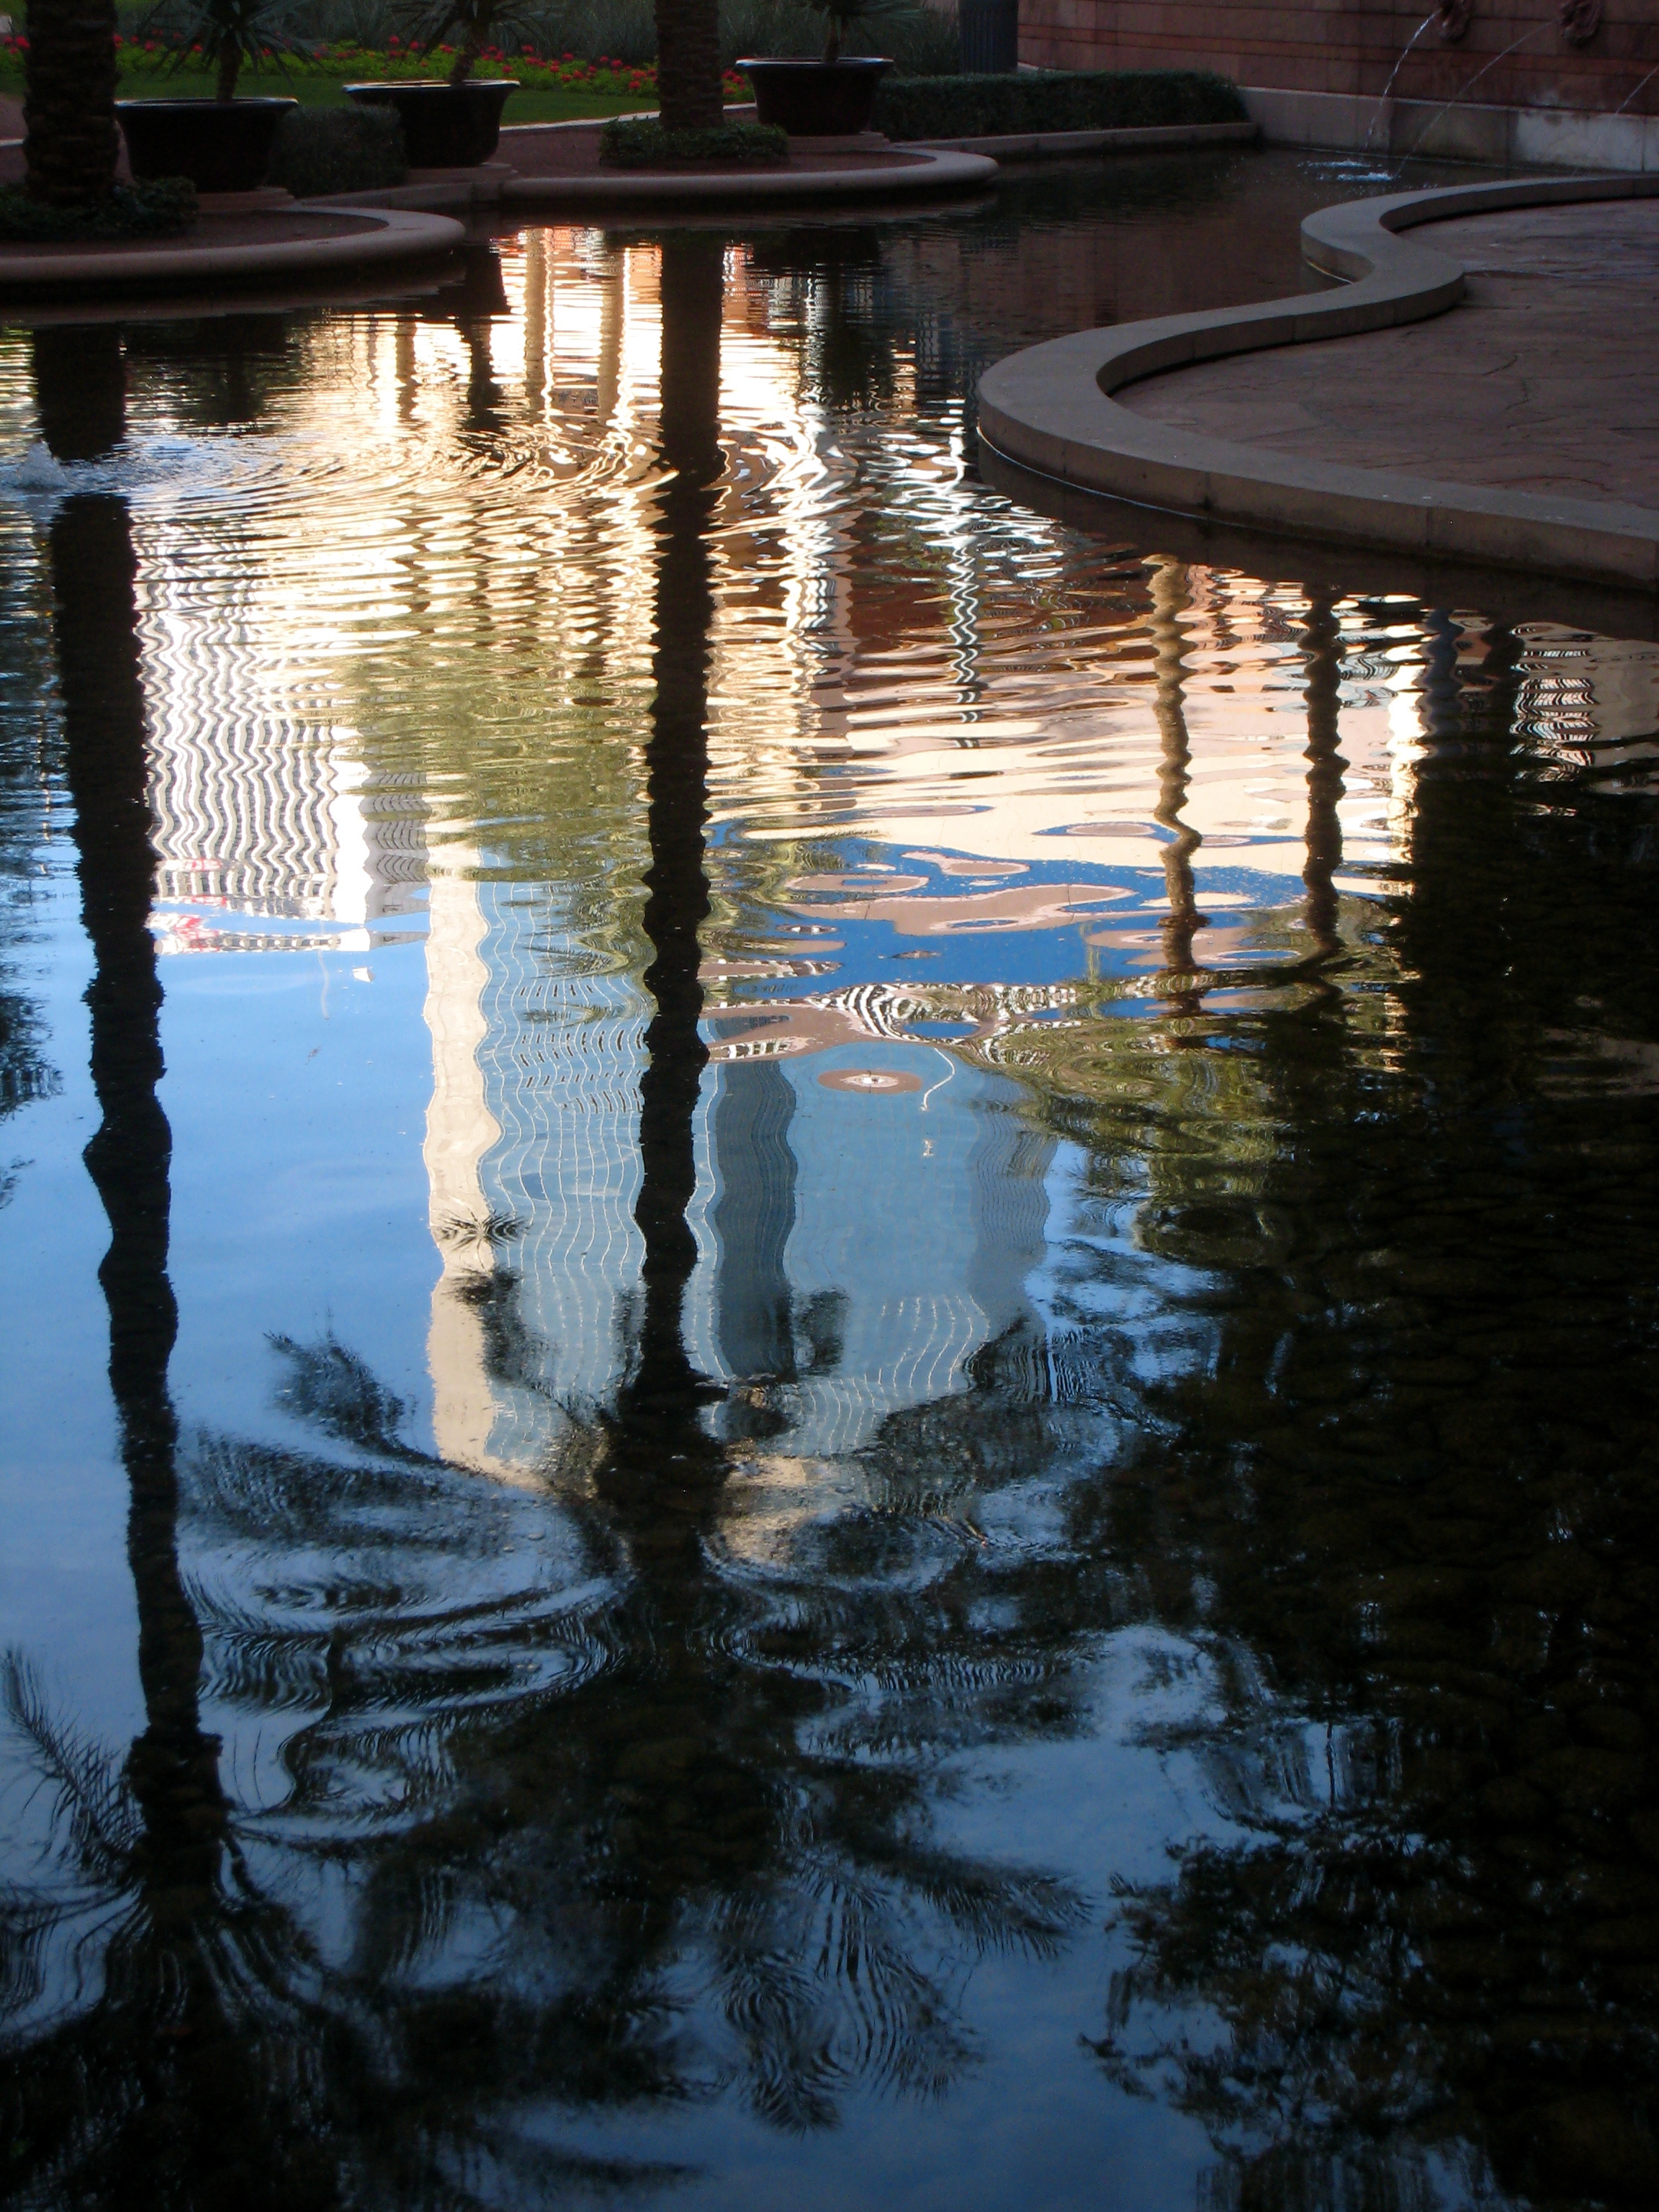
tree, water, nature, sunlight, morning, lake, city, river, pond, evening, reflection, phoenix